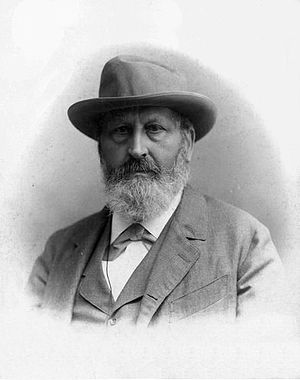
Eduard Suess
Eduard Suess var en østrigsk geolog og politiker fra det 19. århundrede, især kendt som ekspert i den tektoniske opbygning af Alperne.